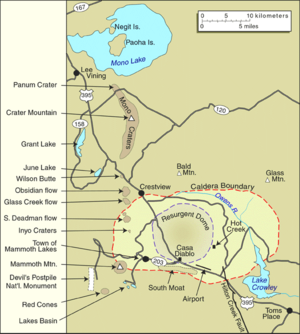
L'observatoire volcanologique de Californie, en anglais California Volcano Observatory, ou CalVO, est un observatoire volcanologique américain assurant la surveillance des volcans de Californie. Il dépend de l'Institut d'études géologiques des États-Unis, une agence scientifique relevant du gouvernement américain.